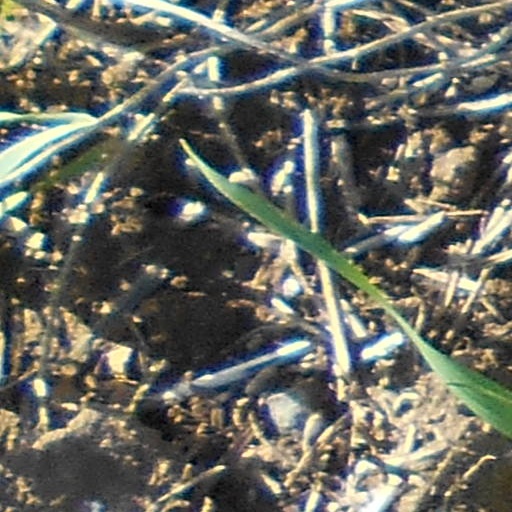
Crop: wheat